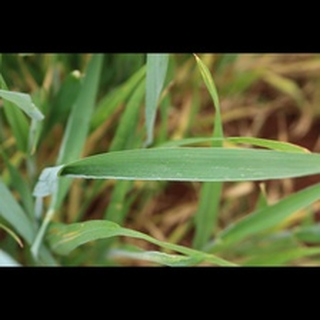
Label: healthy_wheat